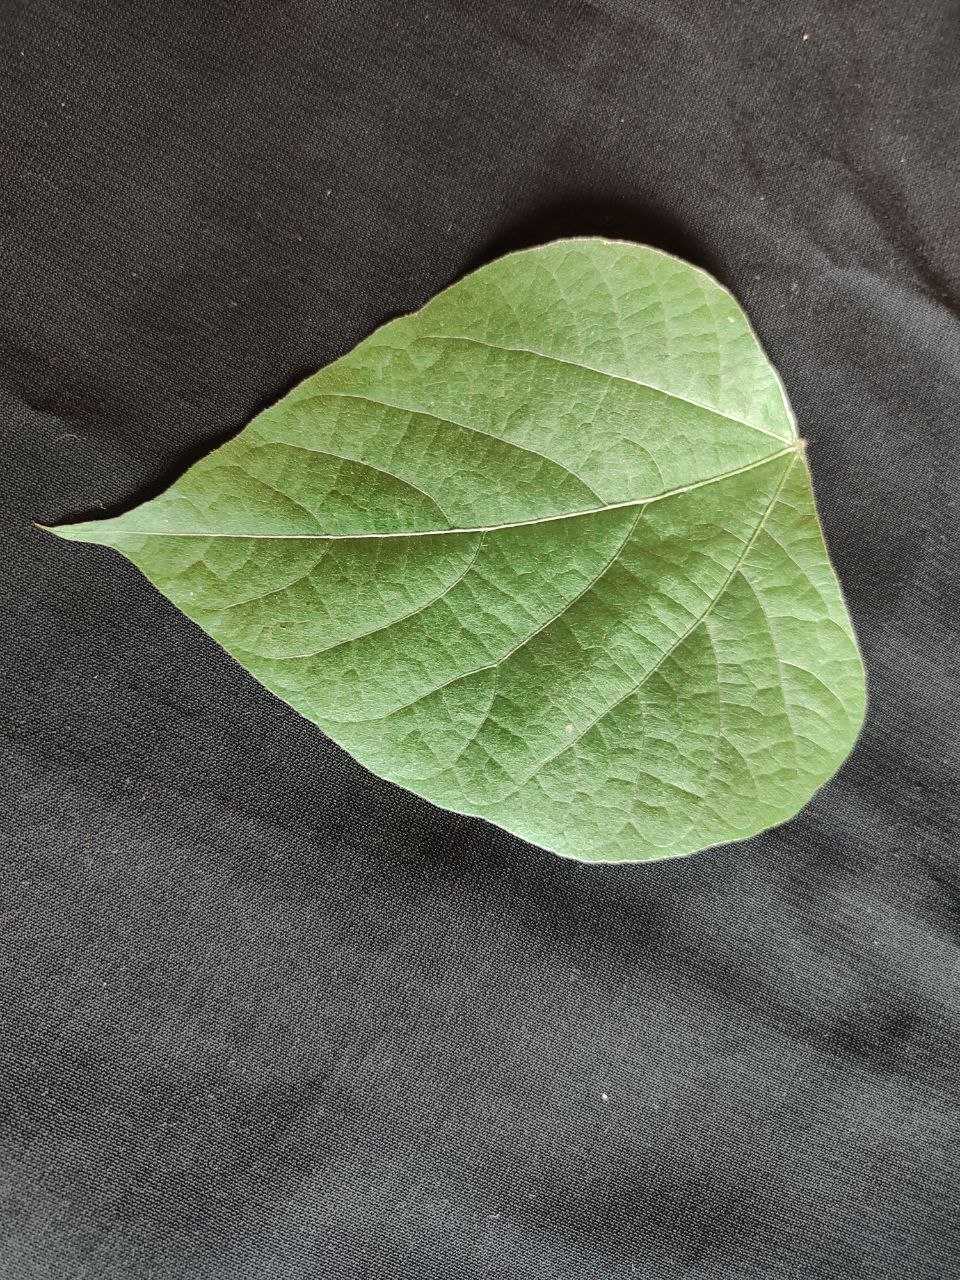
Crop: bean
Leaf condition: Fresh Leaf